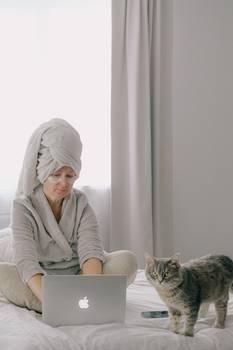
Label: No Watermark